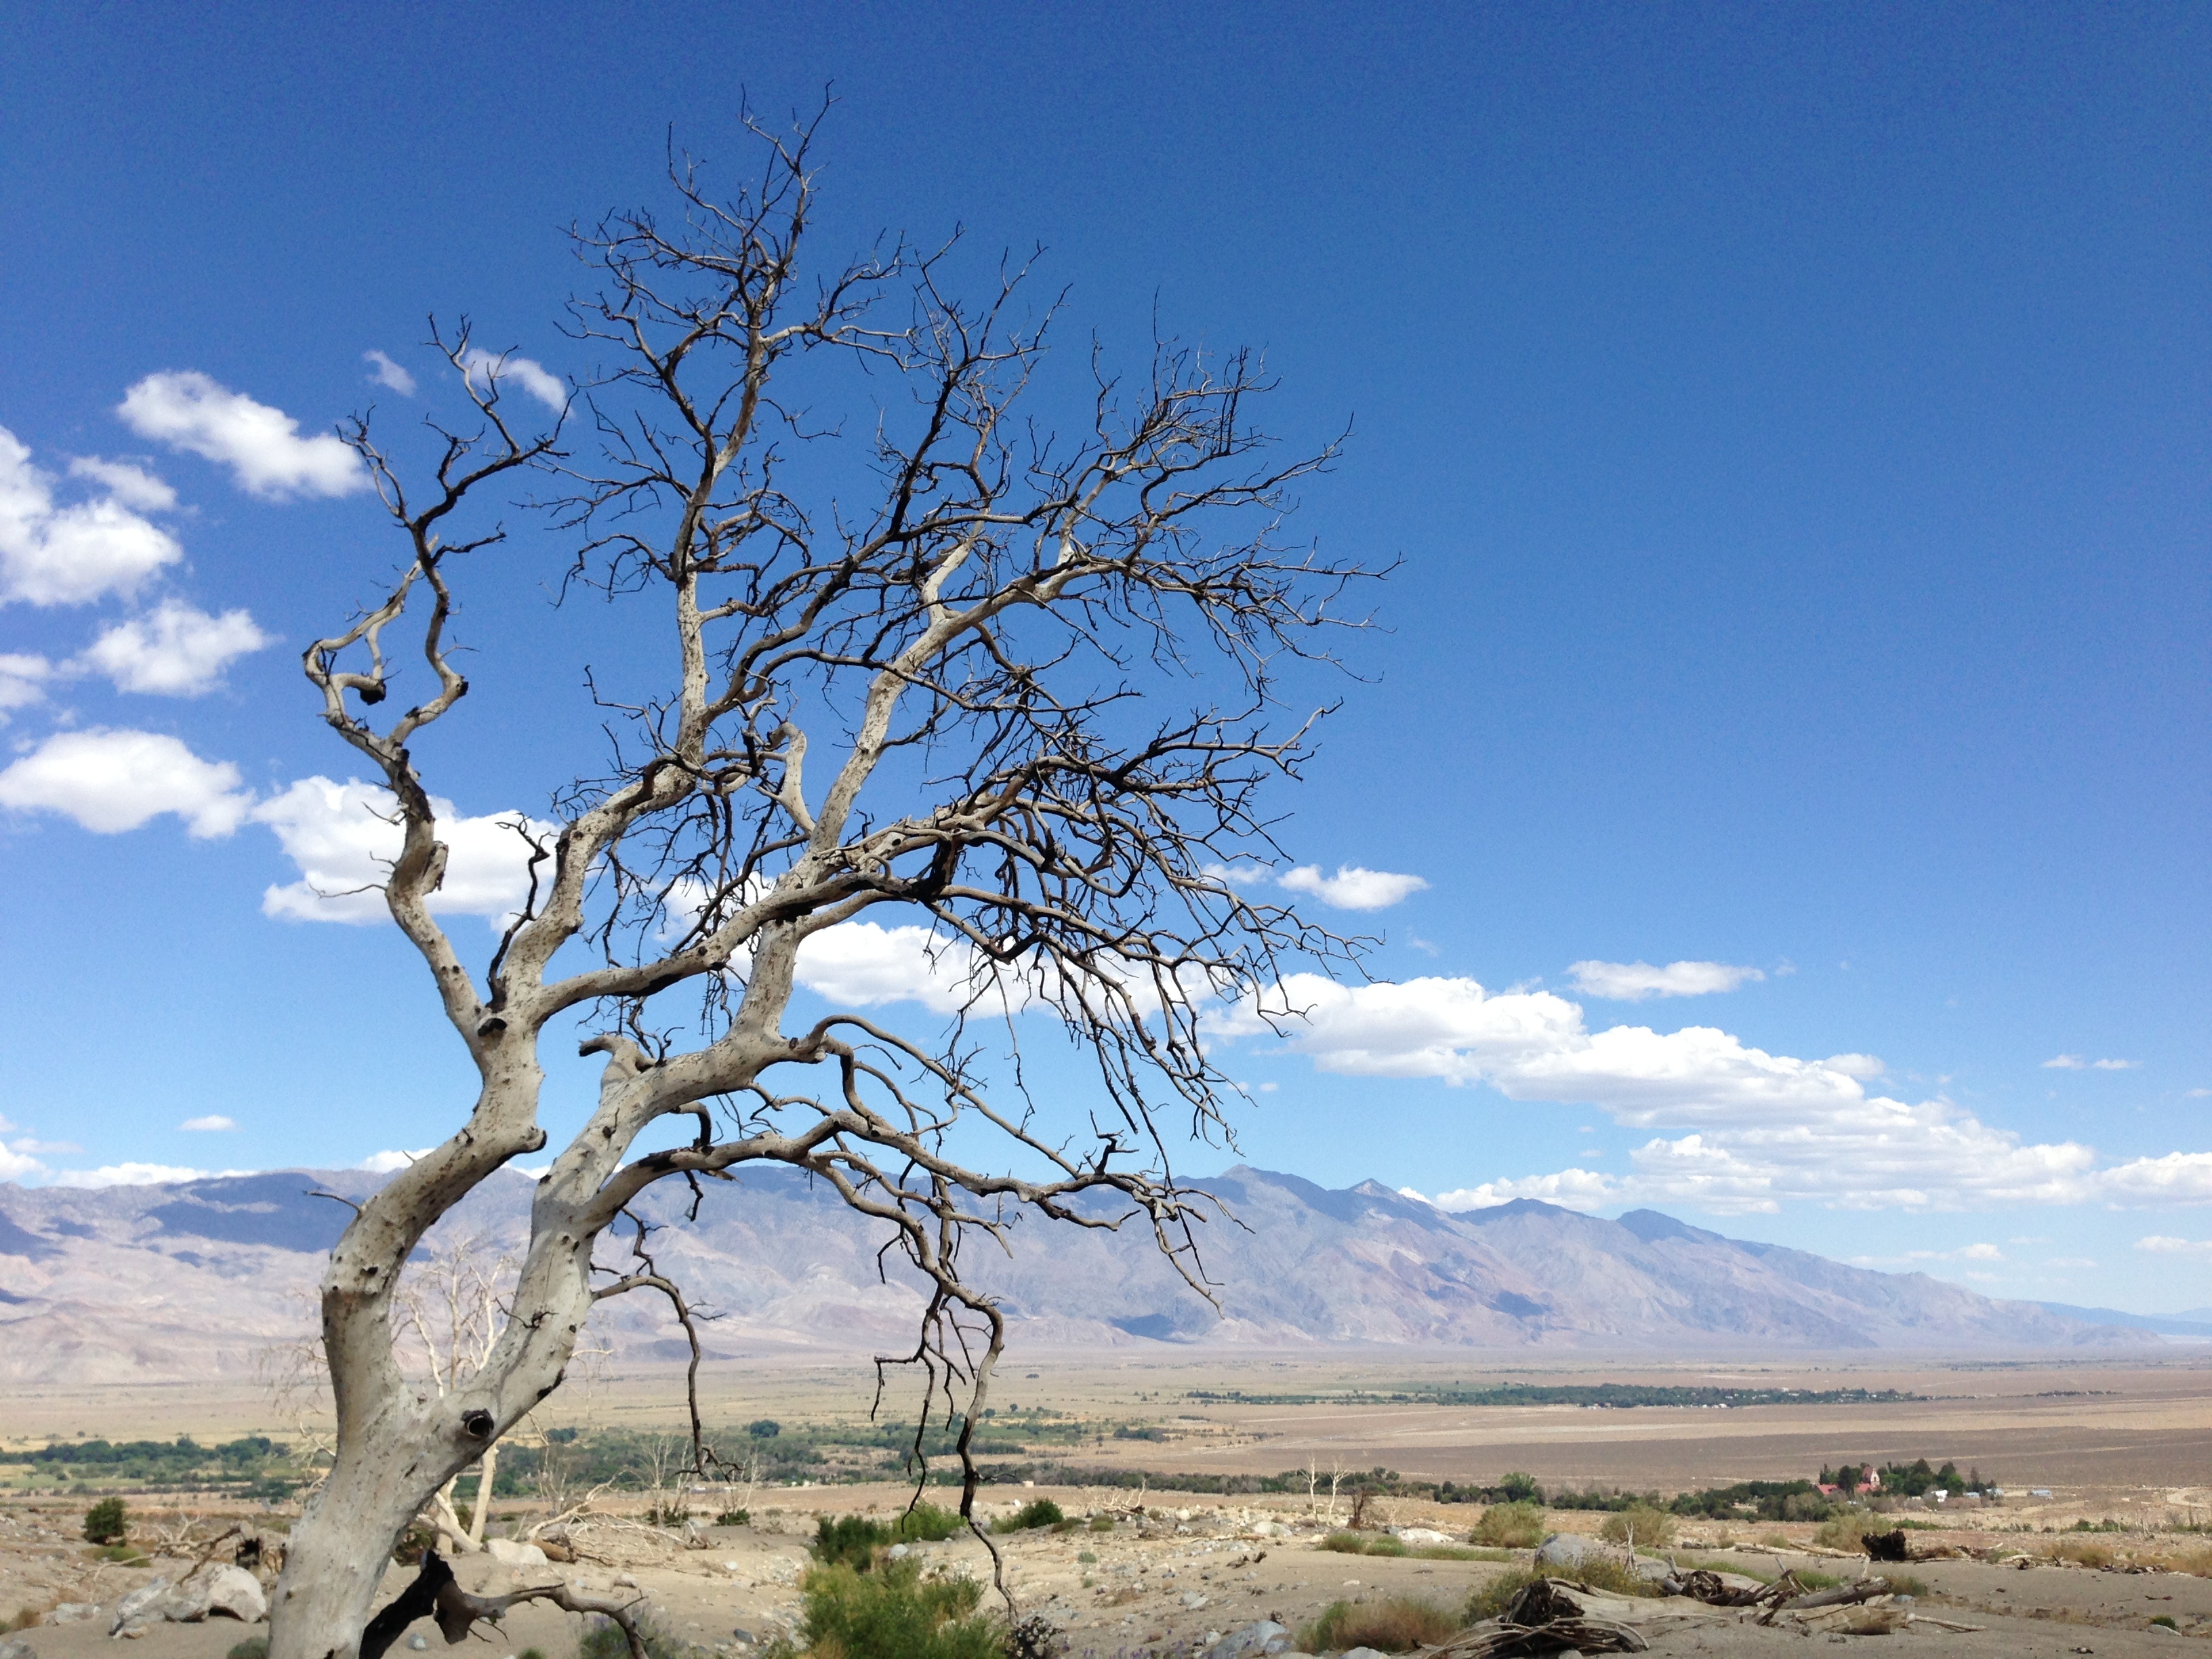
landscape, tree, nature, branch, plant, sky, desert, flower, california, plateau, ecosystem, drought, natural environment, woody plant